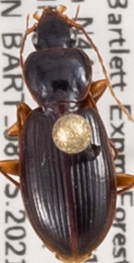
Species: Synuchus impunctatus
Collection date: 2021-06-30
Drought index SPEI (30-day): -1.814
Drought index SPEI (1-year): -1.28
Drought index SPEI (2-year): -0.968